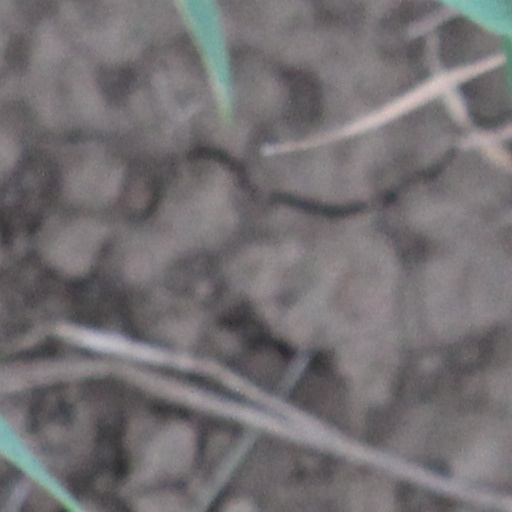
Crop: wheat